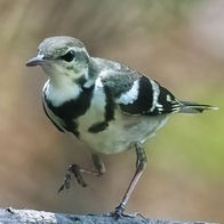
Species: FOREST WAGTAIL
Scientific name: DENDRONANTHUS INDICUS